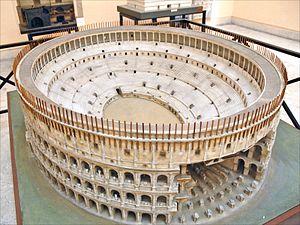
Cette maquette du Colisée (amphithéâtre Flavien) est présentée au musée de la civilisation romaine à l'EUR à Rome.